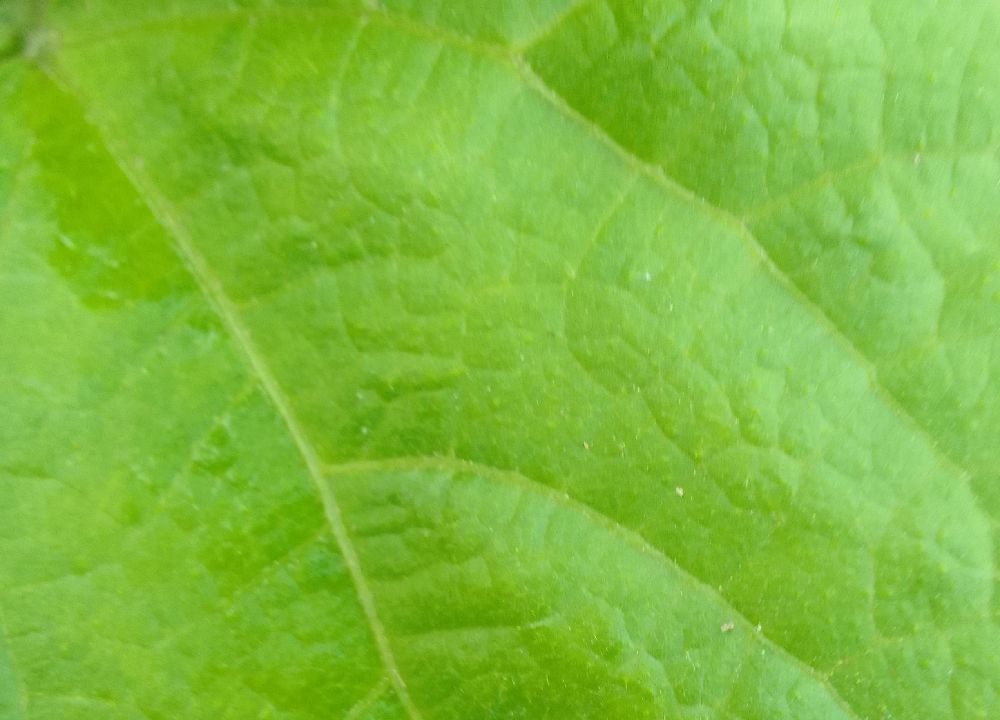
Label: healthy